Battle of Montaperti

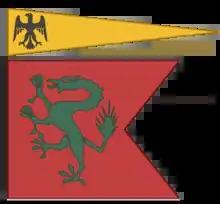
Banners of Terni's Ghibellines at Montaperti (in first half of 13th century)

The Ghibelline army consisted of four divisions, with a well worked out but risky plan involving an ambushing force in the rear of the Florentine army. The first division, led by Count d'Arras, the seneschal of Count Giordano (the German mercenary commander), consisted of 200 German knights and 200 Sienese crossbowmen, who maneuvered unseen south of the battlefield around the Monselvoli-Costaberci Ridge and took up a position south of Monselvoli Hill along the road to Asciano with orders to charge the Guelphs upon hearing the Ghibellines shout “San Giorgio" ("Saint George"). The second division, led by the German commander Count Giordano d'Agliano, made up the vanguard of the Sienese main body and consisted of 600 German knights and 600 infantry. The third division, led by the captain of the Sienese forces, Count Aldobrandino Aldobrandeschi, formed the main body of the Ghibelline army, consisting of about 600 Tuscan knights and 17,000 Sienese and allied infantry. The fourth division, commanded by Niccolò da Bigozzi, centurion of the , made up the rearguard with the specific task of guarding the Sienese "carroccio", and consisted of 200 Sienese knights and a few hundred armed priests and monks. According to Sienese tradition, the day before the battle, the Ghibelline army marched thrice around the Ropole Hill in full view of the Guelph army, changing uniforms each time and mounting non-combatants on pack animals in order to create the impression that their army was three times as large as it actually was. In addition, the Ghibellines conducted harassing night raids on the Guelph camp. The result sowed caution in the Florentine commanders, who decided on a strategic withdrawal and had begun to break camp when the Sienese army crossed the Arbia River, probably on a bridge at Taverne d'Arbia early on 4 September, and began advancing. The Florentines had no choice but to offer battle.